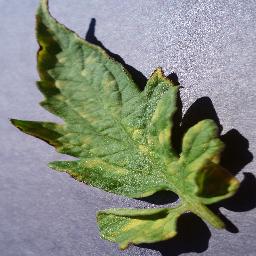
Label: Tomato___Leaf_Mold